U.S. Route 20

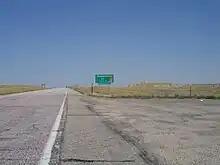
US 20 enters Nebraska from Wyoming

Within Nebraska, US 20 is a state highway that begins on the Wyoming–Nebraska state line west of Harrison near the Niobrara River and runs to the Nebraska–Iowa state line in South Sioux City. Throughout its length the route passes through a diverse range of landscapes including bluffs and escarpments in the Northwest Panhandle, the Nebraska Sandhills in the northern part of the state, and rolling hills and plains through Randolph, Nebraska as the highway approaches the Missouri River valley south of Sioux City, Iowa. Throughout its length, US 20 is a two-lane highway with the exception of the easternmost which is four-lane divided highway, the last of which is concurrent with Interstate 129.